Demographics of Croatia

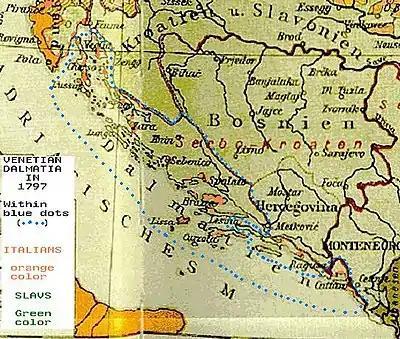
Austrian linguistic map from 1896. In green the areas where Slavs were the majority of the population, in orange the areas where Istrian Italians and Dalmatian Italians were the majority of the population. The boundaries of Venetian Dalmatia in 1797 are delimited with blue dots.

The demographic history of Croatia is characterised by significant migrations, starting with the arrival of the Croats in the area. According to the work "De Administrando Imperio" written by the 10th-century Byzantine Emperor Constantine VII, the Croats arrived in the area of modern-day Croatia in the early 7th century. However, that claim is disputed, and competing hypotheses date the event between the 6th and the 9th centuries. Following the establishment of a personal union of Croatia and Hungary in 1102, and the joining of the Habsburg Empire in 1527, the Hungarian and German-speaking population of Croatia began gradually increasing in number. The processes of Magyarization and Germanization varied in intensity but persisted to the 20th century. The Ottoman conquests initiated a westward migration of parts of the Croatian population; the Burgenland Croats are direct descendants of some of those settlers. To replace the fleeing Croats the Habsburgs called on the Orthodox populations of Bosnia and Serbia to provide military service in the Croatian Military Frontier. Serb migration into this region peaked during the Great Serb Migrations of 1690 and 1737–39. Similarly, Venetian Republic rule in Istria and in Dalmatia, following the Fifth and the Seventh Ottoman–Venetian Wars ushered gradual growth of Italian speaking population in those areas. Following the collapse of Austria-Hungary in 1918, the Hungarian population declined, especially in the areas north of the Drava river, where they represented the majority before World War I.